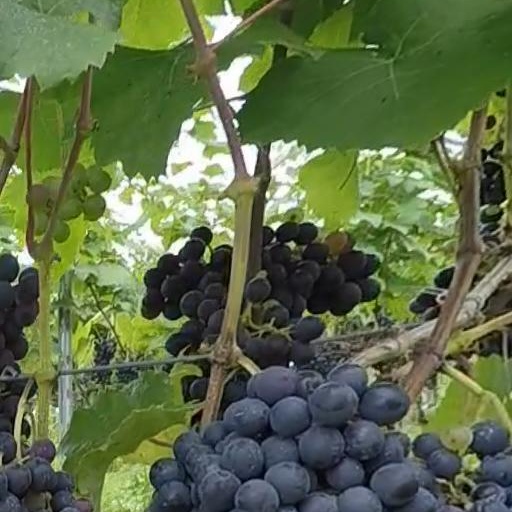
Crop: grape